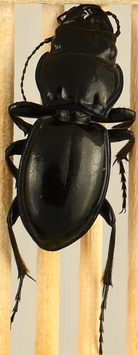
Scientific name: Pasimachus elongatus
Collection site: Central Plains Experimental Range NEON (CPER), plot CPER_009